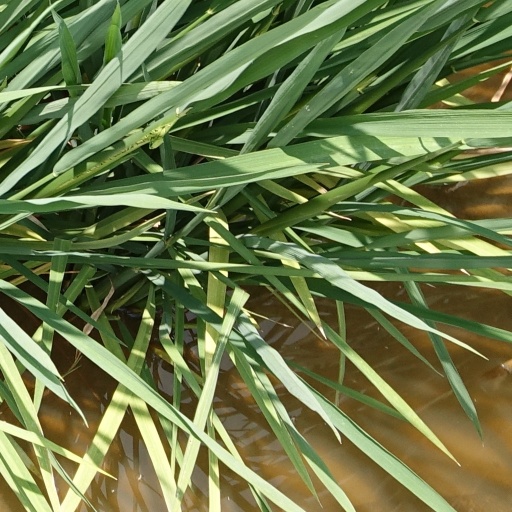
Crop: rice